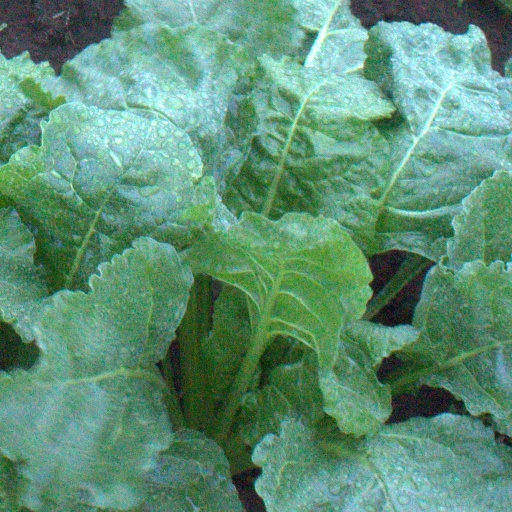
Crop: sugar beet